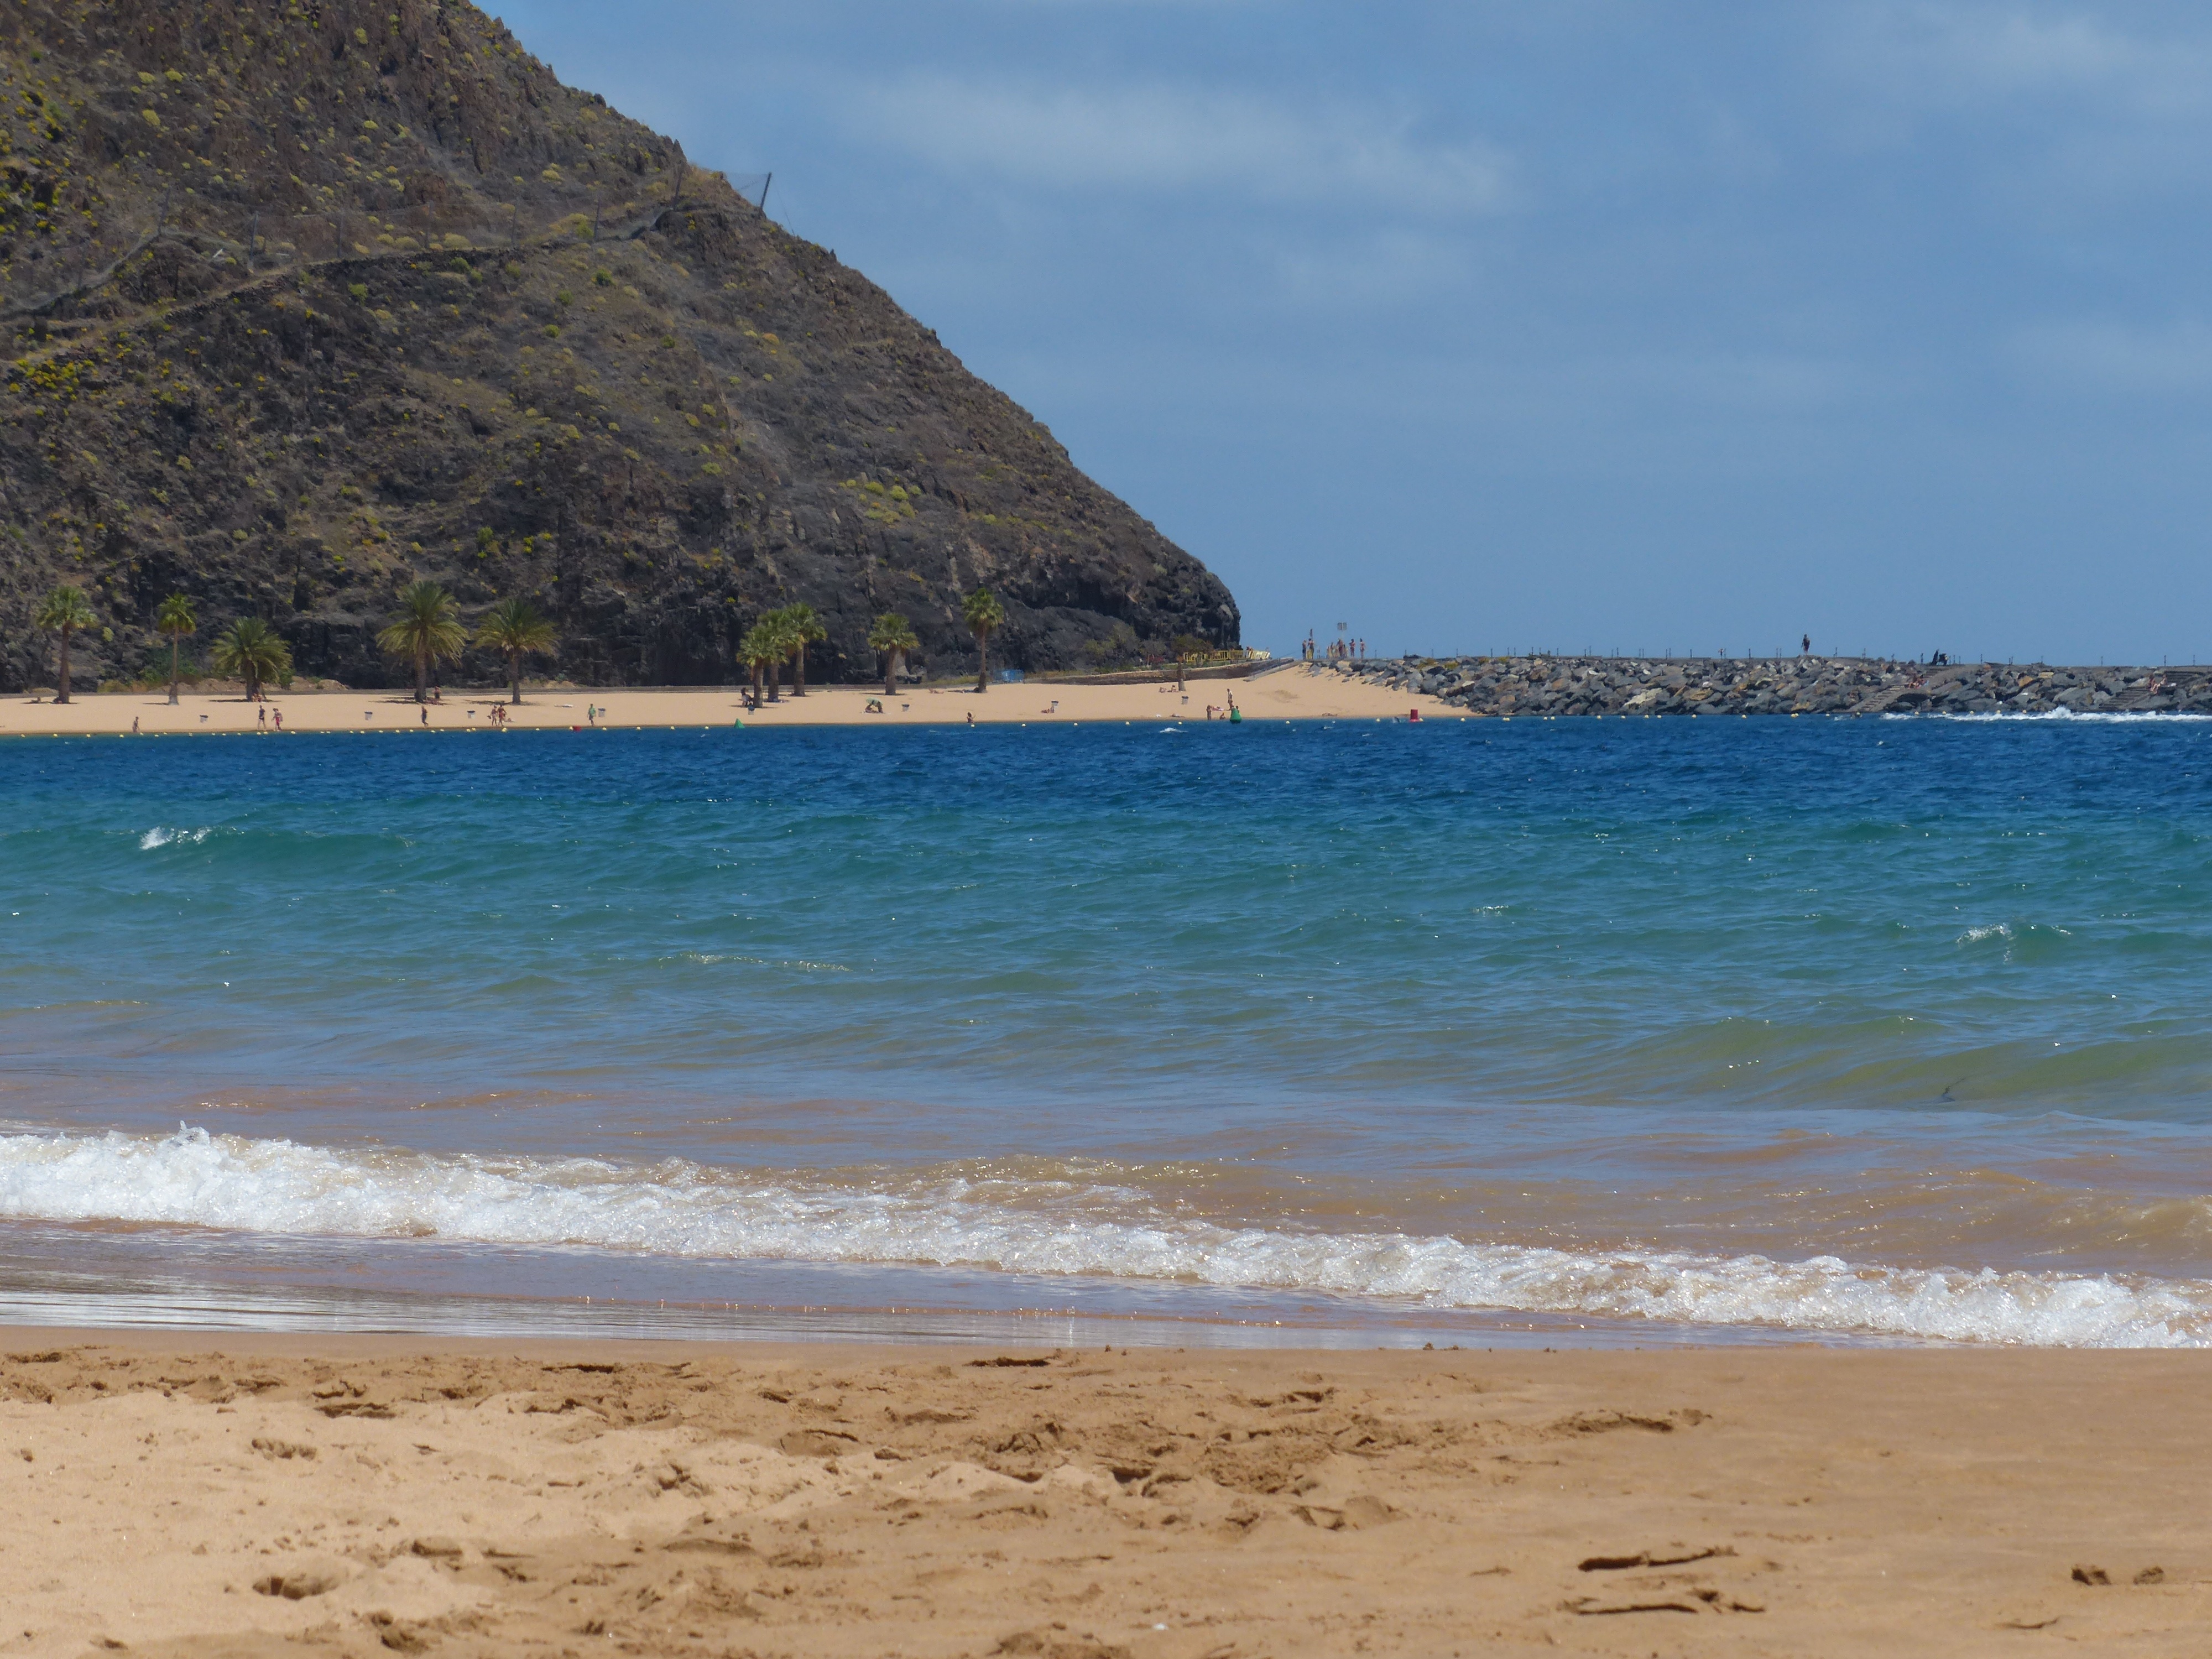
beach, sea, coast, water, sand, ocean, shore, wave, vacation, bay, body of water, tenerife, cape, sand beach, wind wave, playa las teresitas